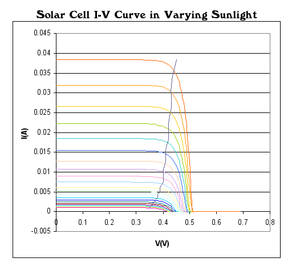
Maximum power point tracker / Eksempel med solceller
Solcelle IV-kurver, hvor en linje krydser kurveknæene, hvor det maximale effekt kurvepunkt er vist for forskellige solindstrålingseffekter.
En maximum power point tracker eller maximum power point tracking er processen at udøve den optimale belastningsmodstand løbende og sende energien til et energilager eller en belastning. MPPT med elektrisk output, udføres typisk med en effektiv SMPS-baseret DC-til-DC-konverter eller DC-til-AC-konverter.